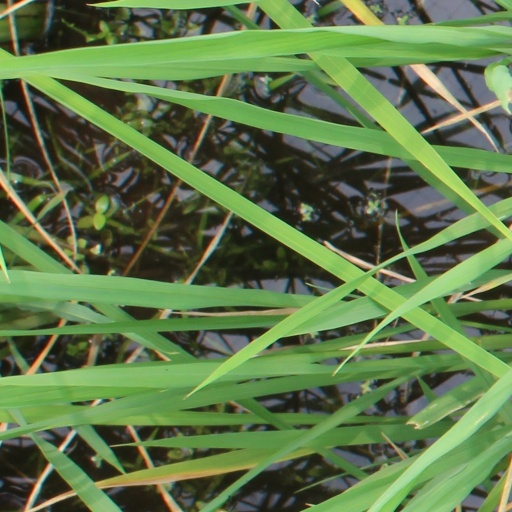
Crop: rice